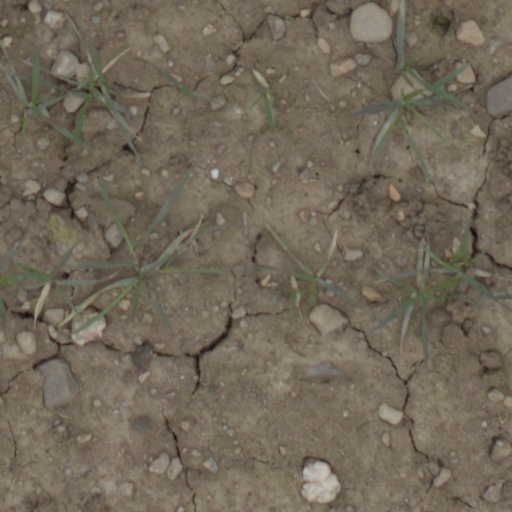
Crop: wheat